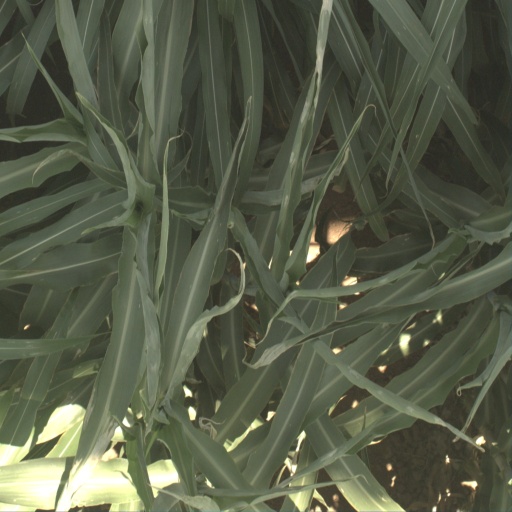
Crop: sorghum